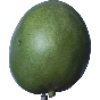
Label: mango